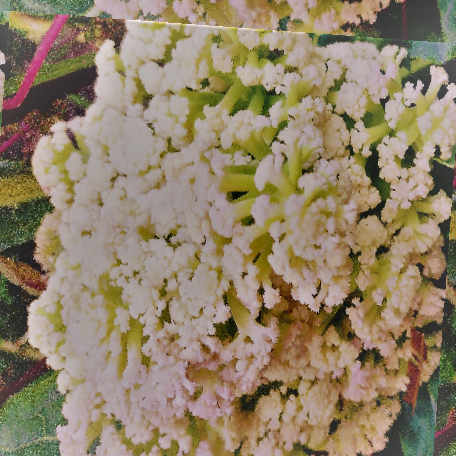
Label: Bacterial spot rot